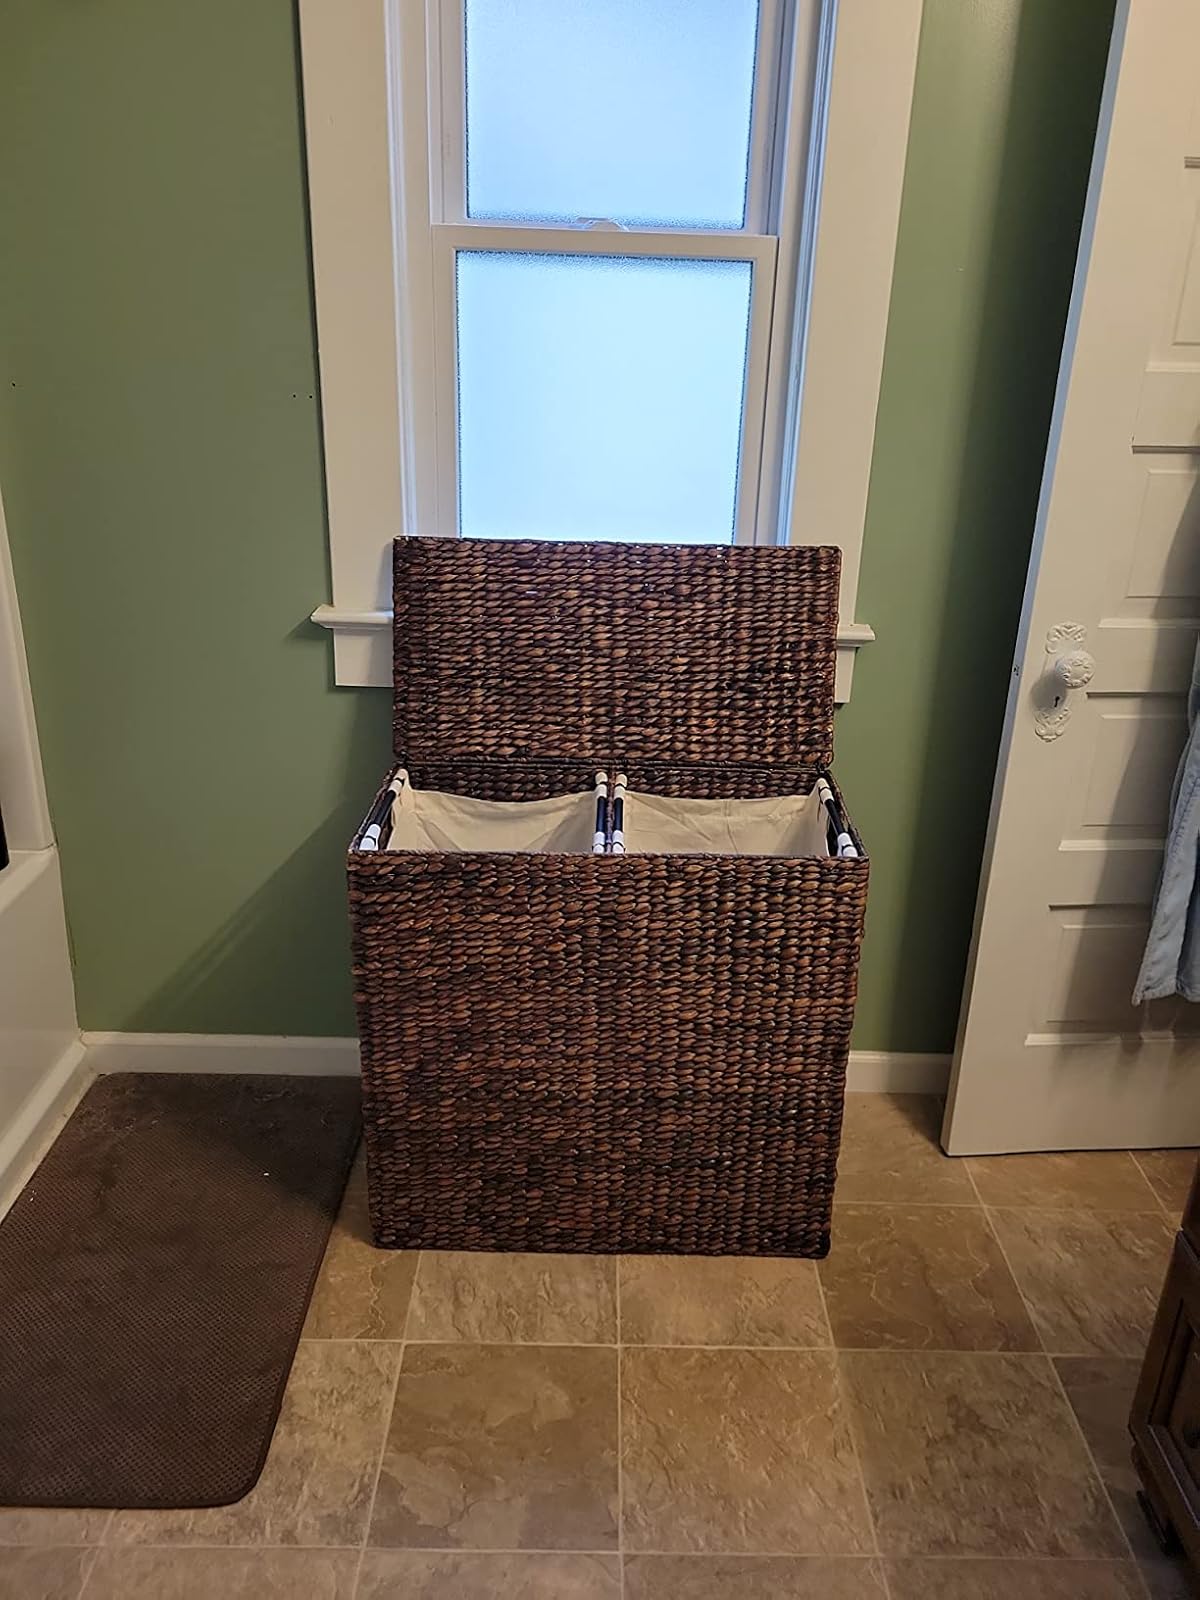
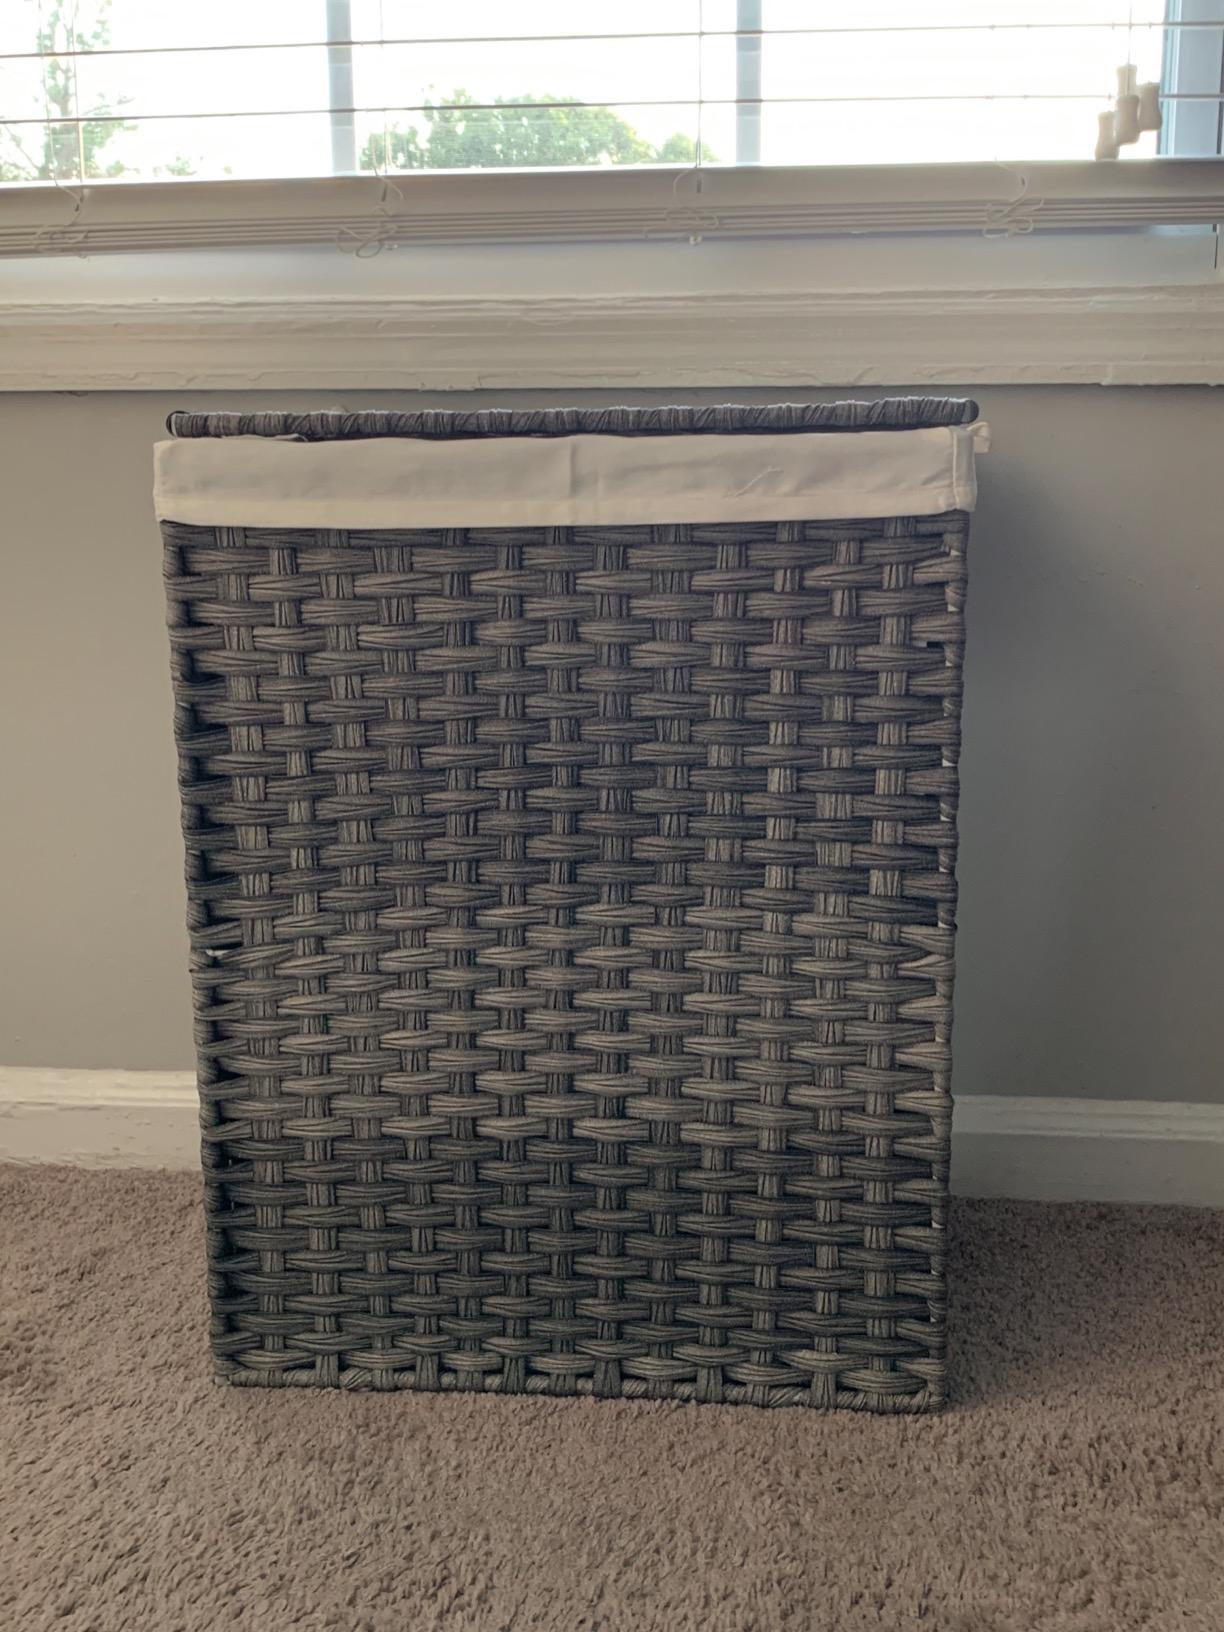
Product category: items_hamper
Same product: no